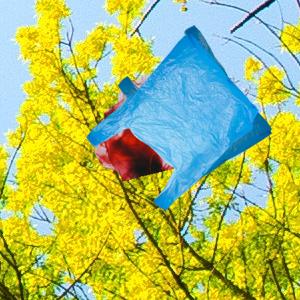
Label: plasticbags